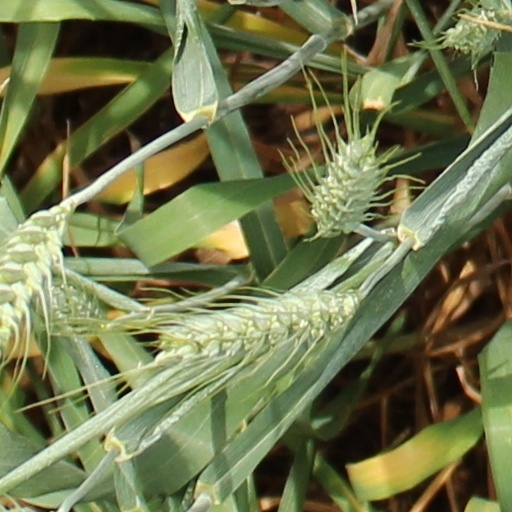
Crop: wheat